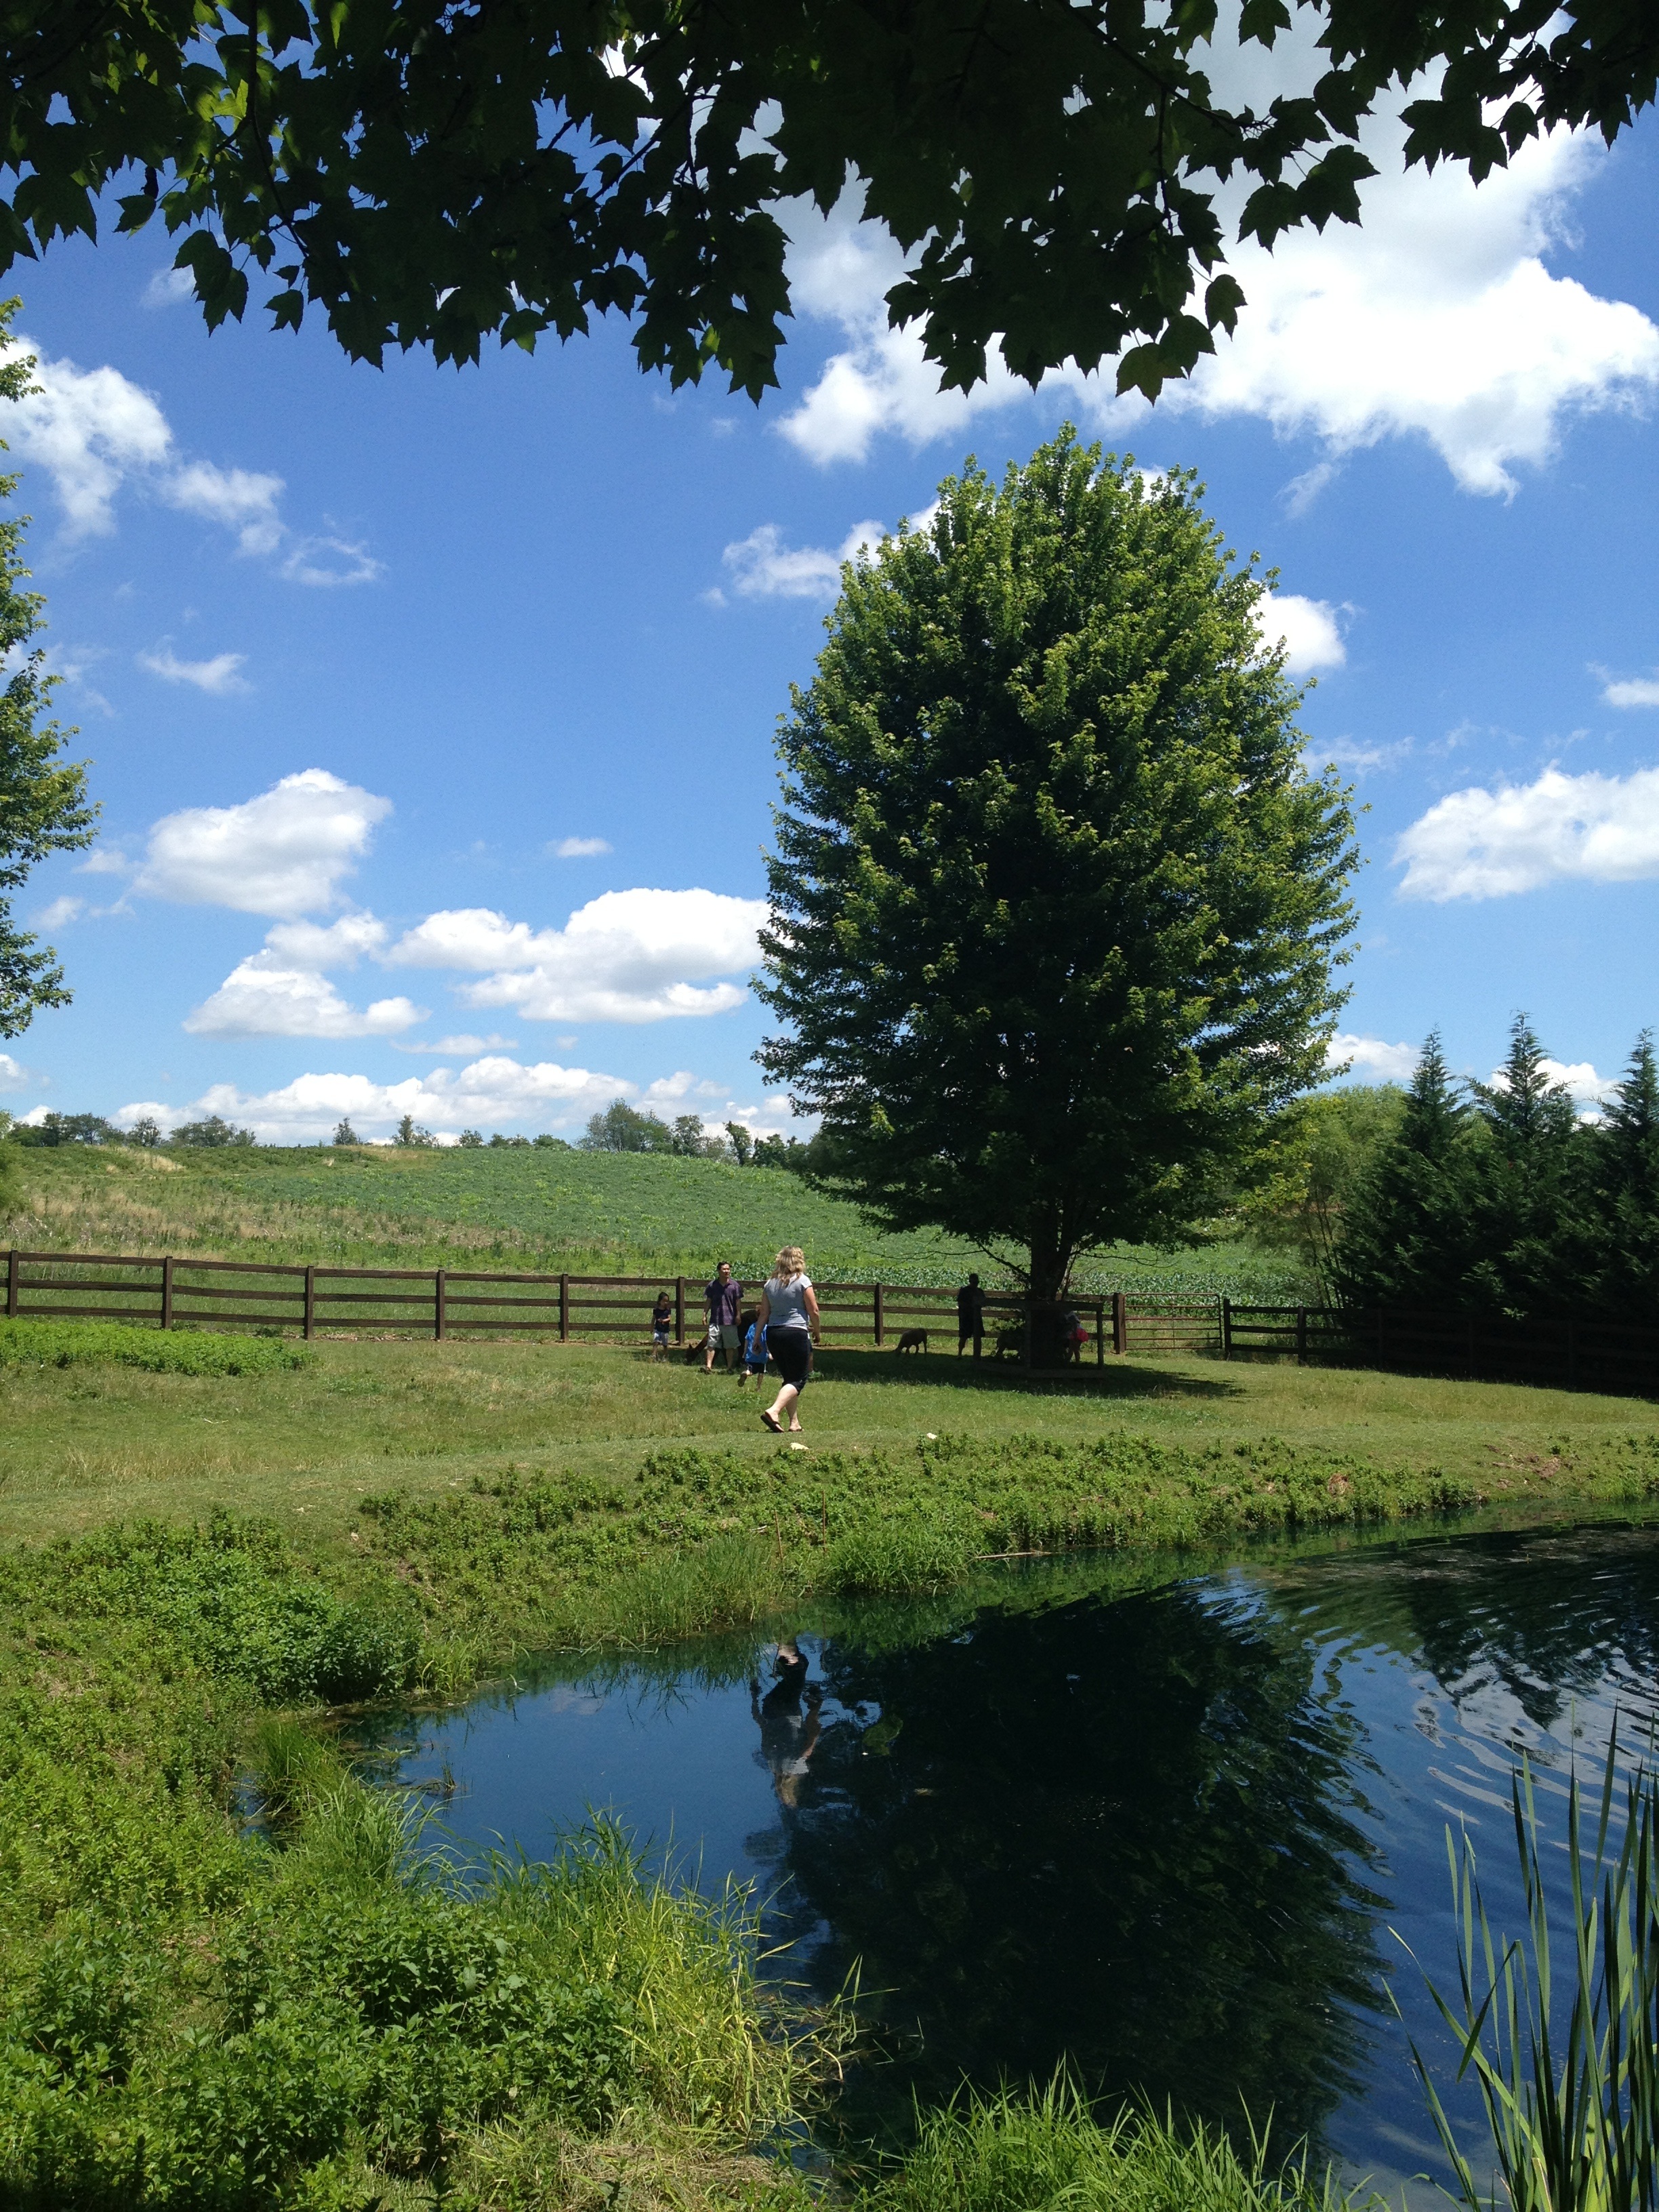
landscape, tree, nature, grass, field, meadow, lake, pond, reflection, park, agriculture, garden, waterway, wetland, ecosystem, rural area, woody plant